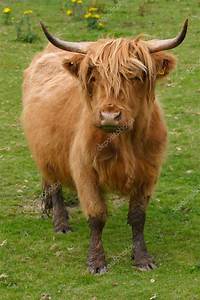
Label: cow